Xinjiang coins

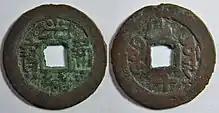
A Guangxu era red cash coin with a nominal value of 10 wén.

The Manchu-led Qing dynasty began casting coins in the far-Western region of Xinjiang (sometimes transliterated as Sinkiang) in 1760, only one year after the Qianlong Emperor's generals conquered the region's capitols of Kashgar and Yarkand. Not only did this primarily Muslim and Turkic-speaking region represent a distinct cultural landscape for the empire, but also a special economic environment. The many differences between the coinages of Xinjiang and the rest of China reflected the special demands of governing this area. The coins cast in Xinjiang were made from copper, rather than the brass used for the rest of the empire's coinage, leading to the nickname "red cash." These copper coins were valued at five of the standard cash, and provided some continuity with the monetary system used under the region's previous rulers, the Dzungar Oirat Mongol Dzungar Khanate. Most of the red cash also displayed mint names in the local Turki language. The coins had writing in Chinese, Manchu, and Turki. Lying far from the empire's center, Xinjiang was somewhat loosely governed by the court, and this is reflected in the great variety of coin types produced, some of them quite innovative. In spite of frequent rebellions and invasions, the coinage of red cash continued on and off through the nineteenth century and into the beginning of the twentieth. The final examples of red cash were cast in 1909 in the name of the Last Emperor, Puyi, using the same casting technology employed by Chinese mints for 2000 years.